Trinity Episcopal Church (Wilmington, Delaware)

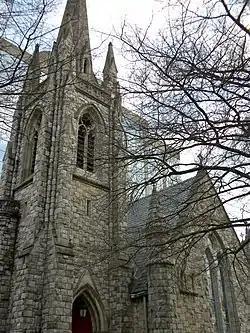
Trinity Episcopal Church, January 2010

Trinity Episcopal Church is a historic Episcopal church located at 1108 N. Adams Street in Wilmington, New Castle County, Delaware. It was designed by architect Theophilus P. Chandler, and built in 1890. It is constructed of grayish white "Avondale" limestone laid in random coursed rock-faced ashlar blocks in the Gothic Revival style. It features pointed arch windows and doors, a high spire, the additional pinnacles on the side of the building, and buttresses. The parish house and rectory were added to the church in 1911 and the chapel was added in 1949. An adjacent brick three story rowhouse, known as Harris House, is attached to the complex by a second story walkway.